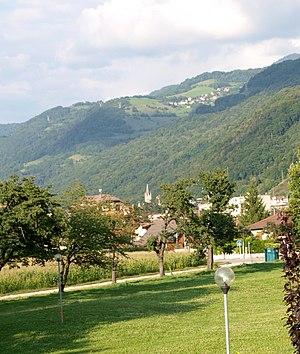
Murianette est une commune française située dans le département de l'Isère, en région Auvergne-Rhône-Alpes. La commune se situe à l'est de Grenoble et fait partie de la métropole Grenoble-Alpes Métropole.